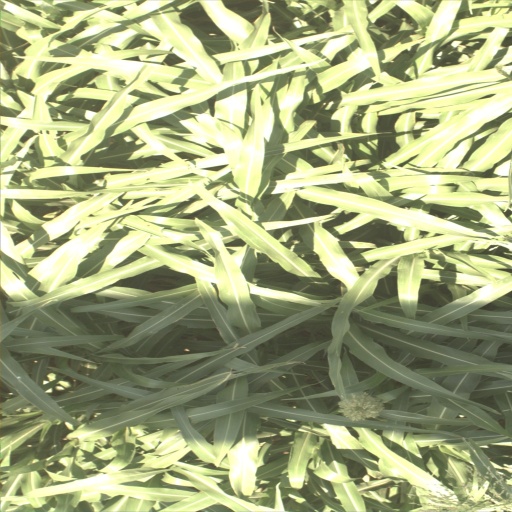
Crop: sorghum